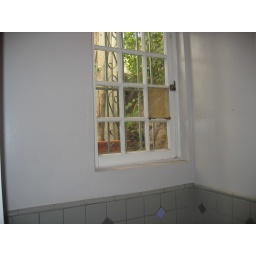
window in the bathroom of first level bedroom